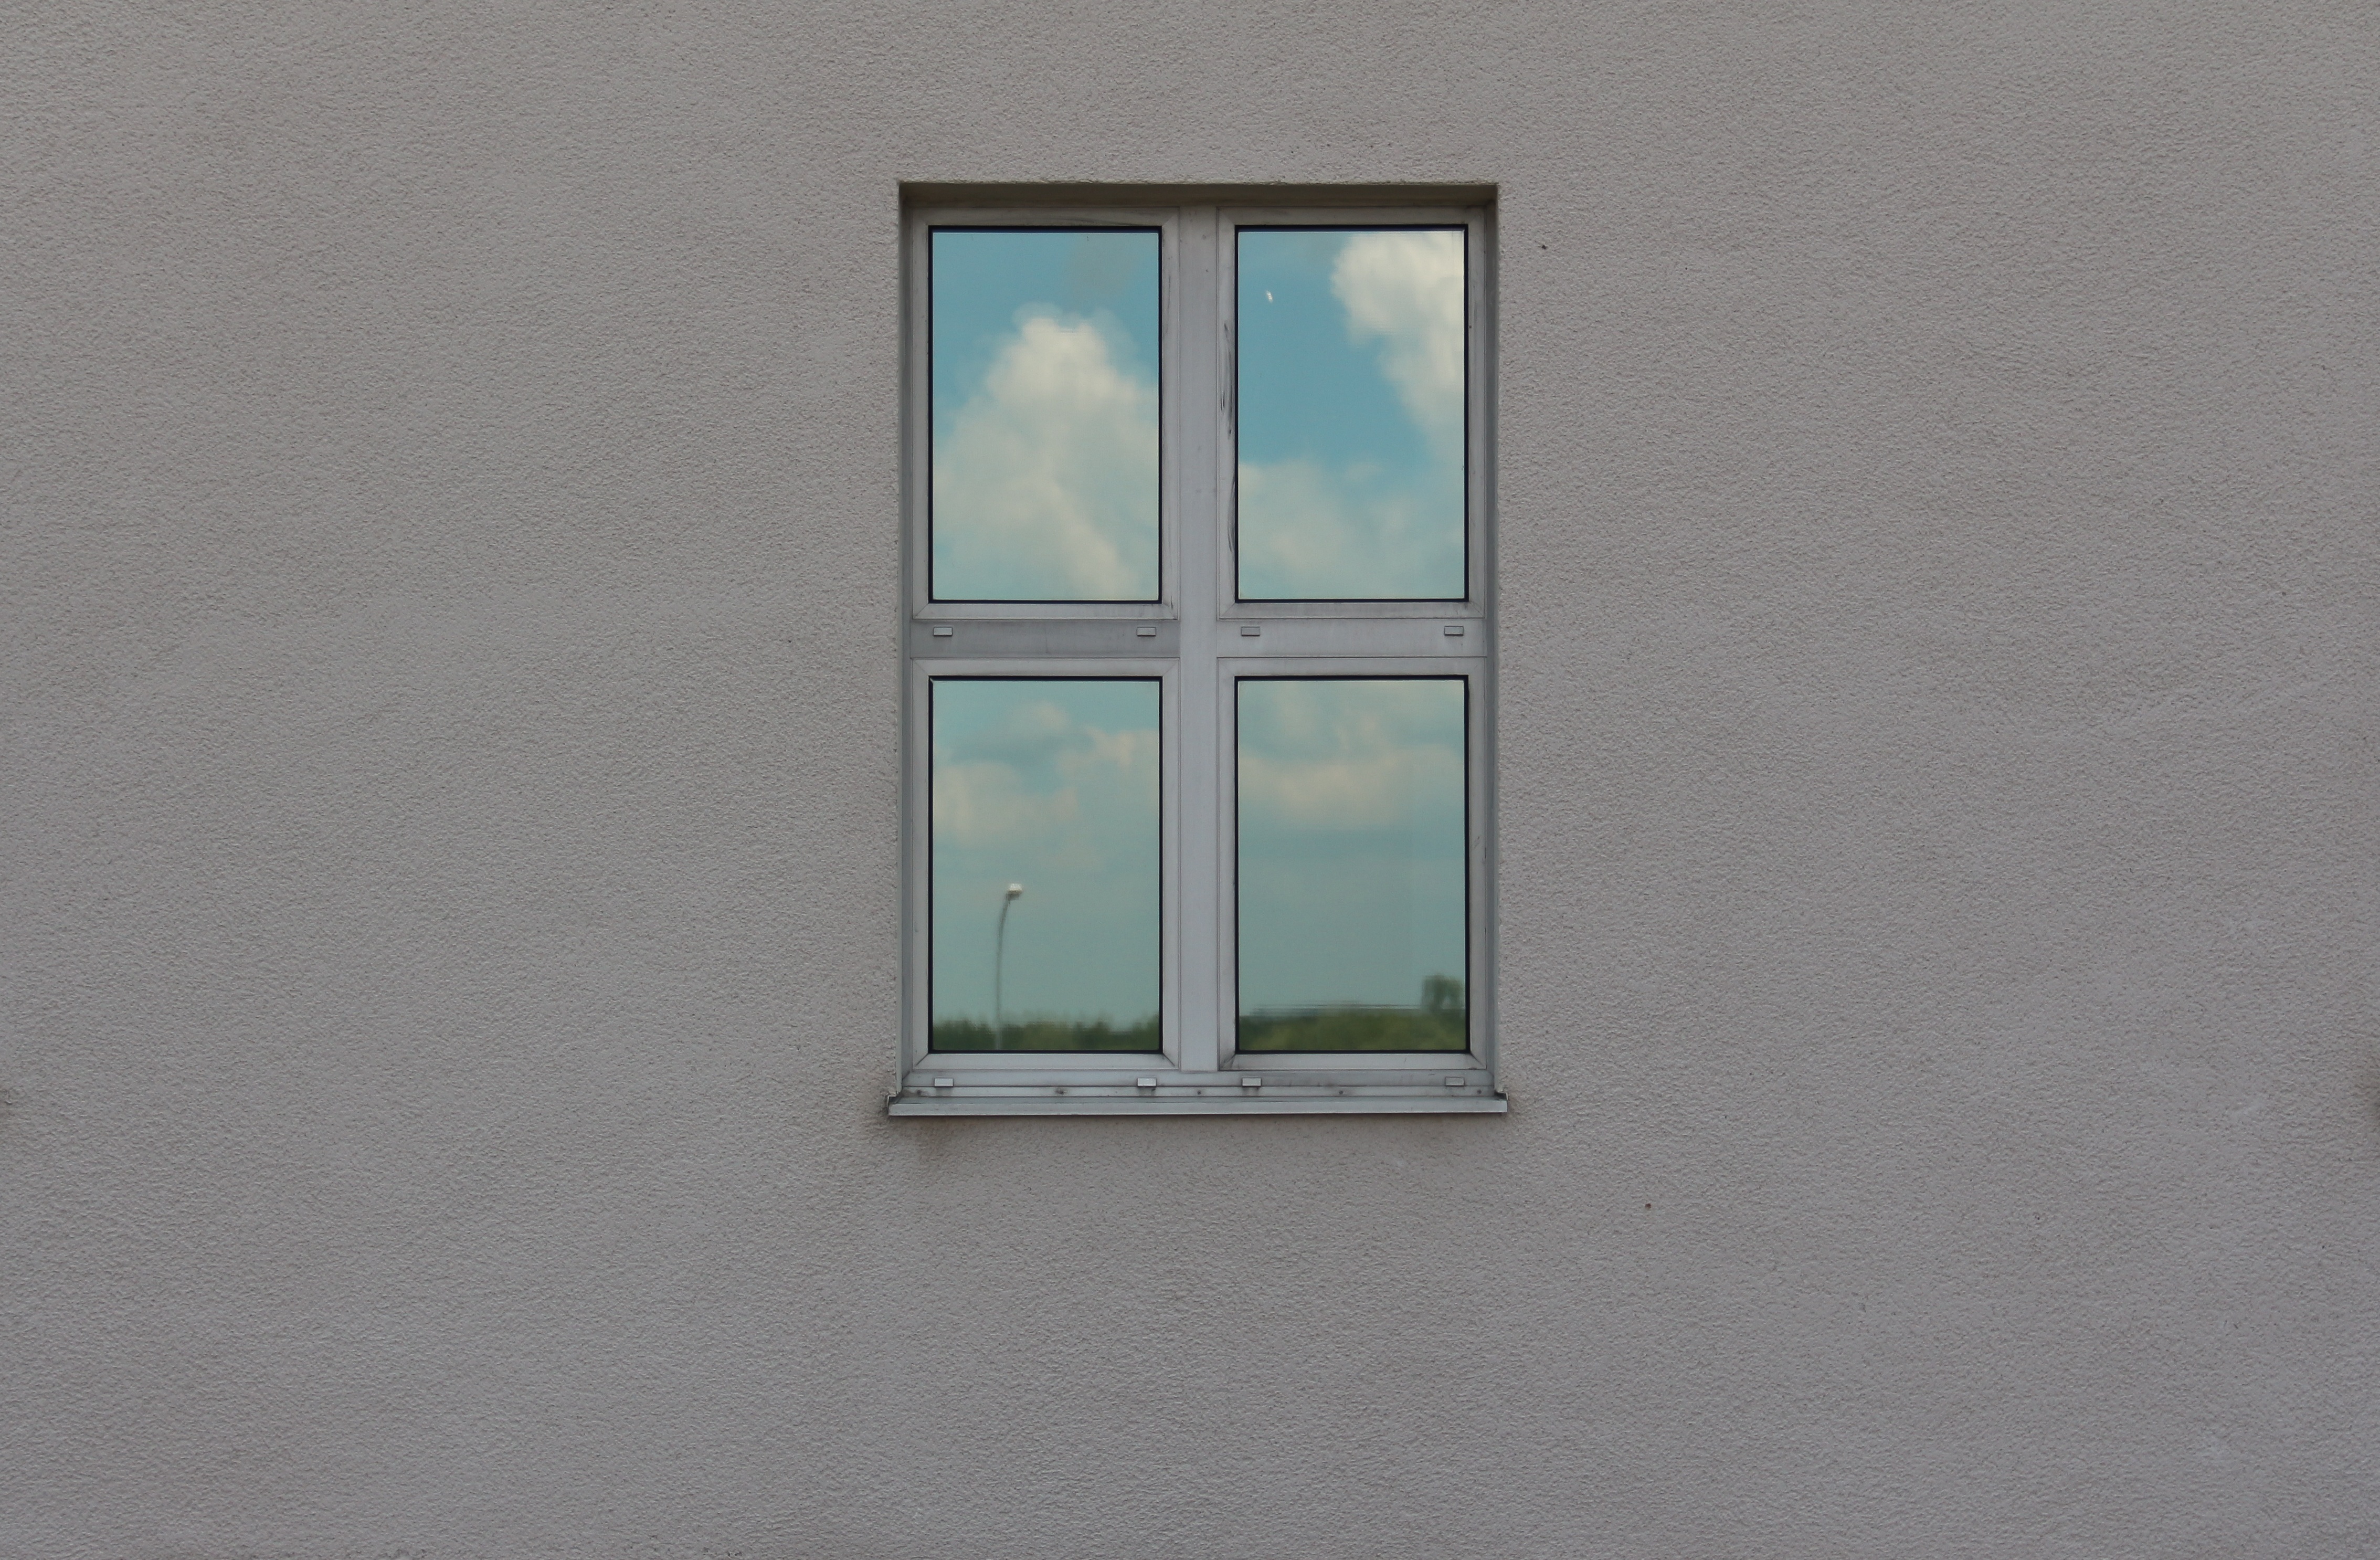
sky, window, glass, wall, ceiling, reflection, door, interior design, mirroring, reflection in the window, daylighting, window covering, sash window